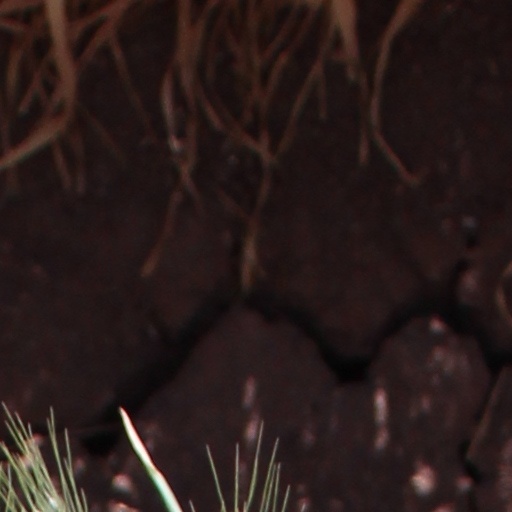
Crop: wheat